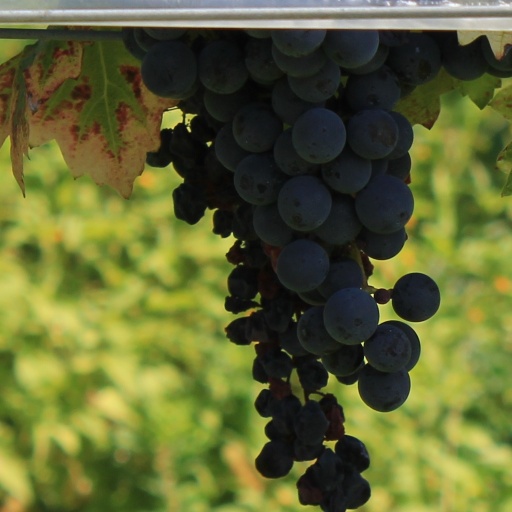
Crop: grape